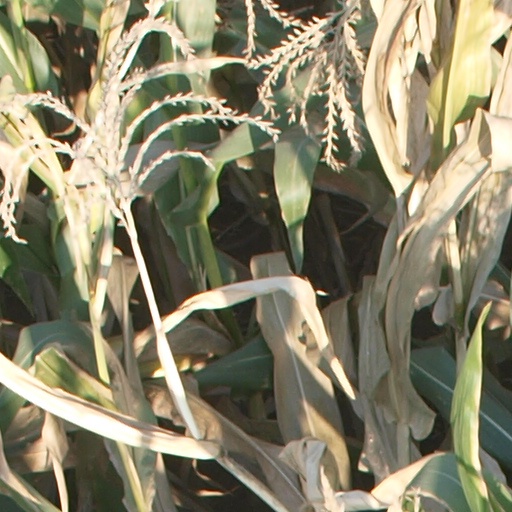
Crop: maize; corn